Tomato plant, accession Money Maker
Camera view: horizontal (90 deg, fisheye); turntable rotation: 30 degrees
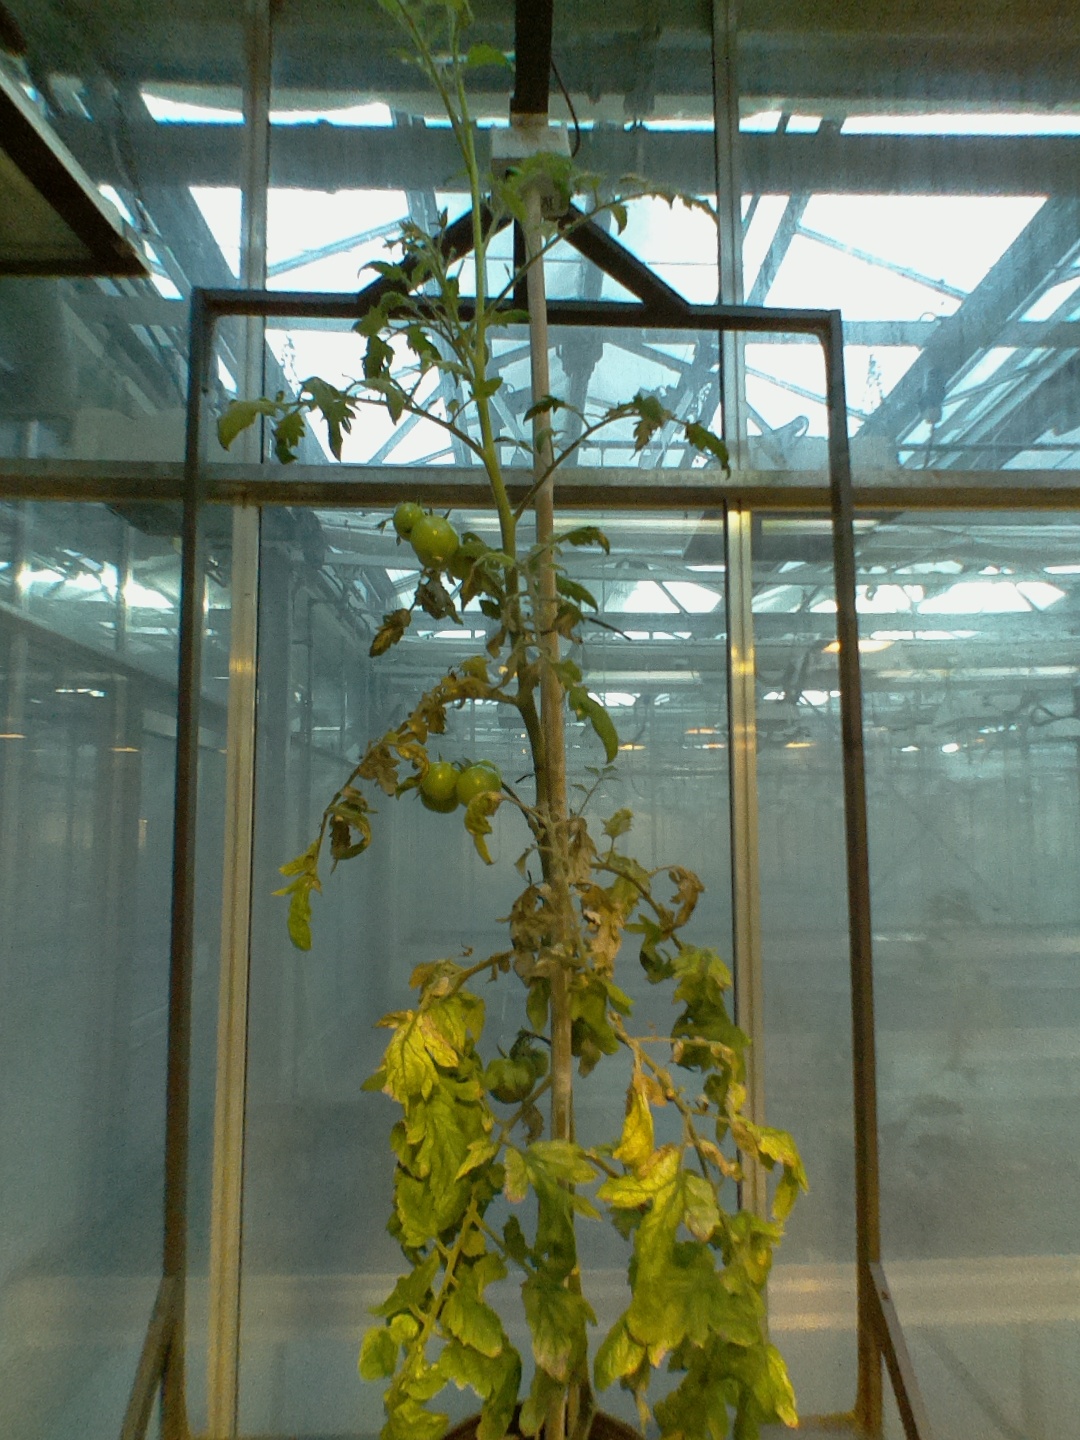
BBCH growth stage 75: 50%-60% of final fruit size